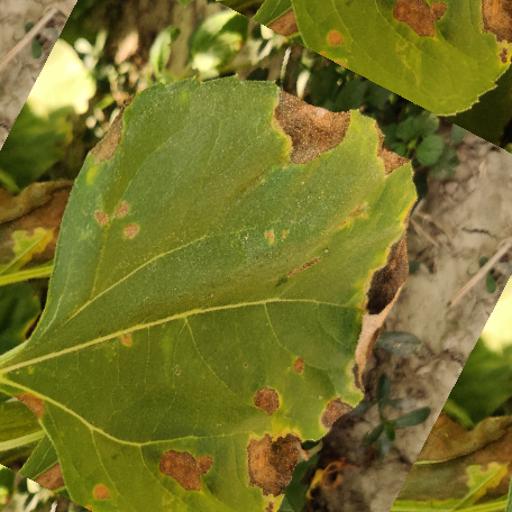
Label: Leaf_scars